List of Johns Hopkins University defunct societies

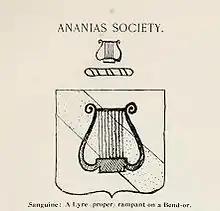
The Crest of The Ananias Society

The Ananias Society was a secret society established in the early years of the University. The first mention of the society in the first yearbook was published in 1889 under the name "Debutante" (which later became the Hullabaloo in 1894). The Society's motto is ""Let fa (w) ncy Unmolested Reign"" and their colors were similar to the University's colors of Sable & Gold. They referred to their members as either "Lyres Attuned" for initiated members and "Liars Out of Tune" for pledging members. Like most societies of their day, they primarily only publicly referred to their members by their nicknames. The pledging class of 1892 consisted of "The Scorpion", "The Baron", "Julep", "Amelia" and "Sam". The officers of the Society also had strange titles. They continue to be referenced in university publications for several years, but there is no mention of the Society in either the Alumni Magazine or the Hullabaloo soon after.